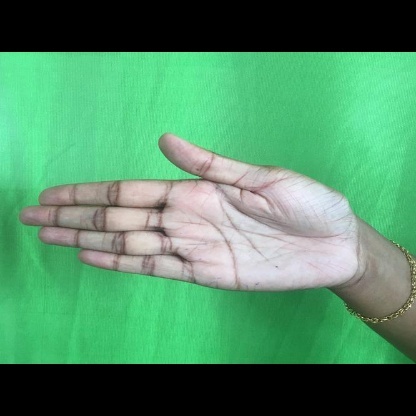
Mudra: Ardhachandran